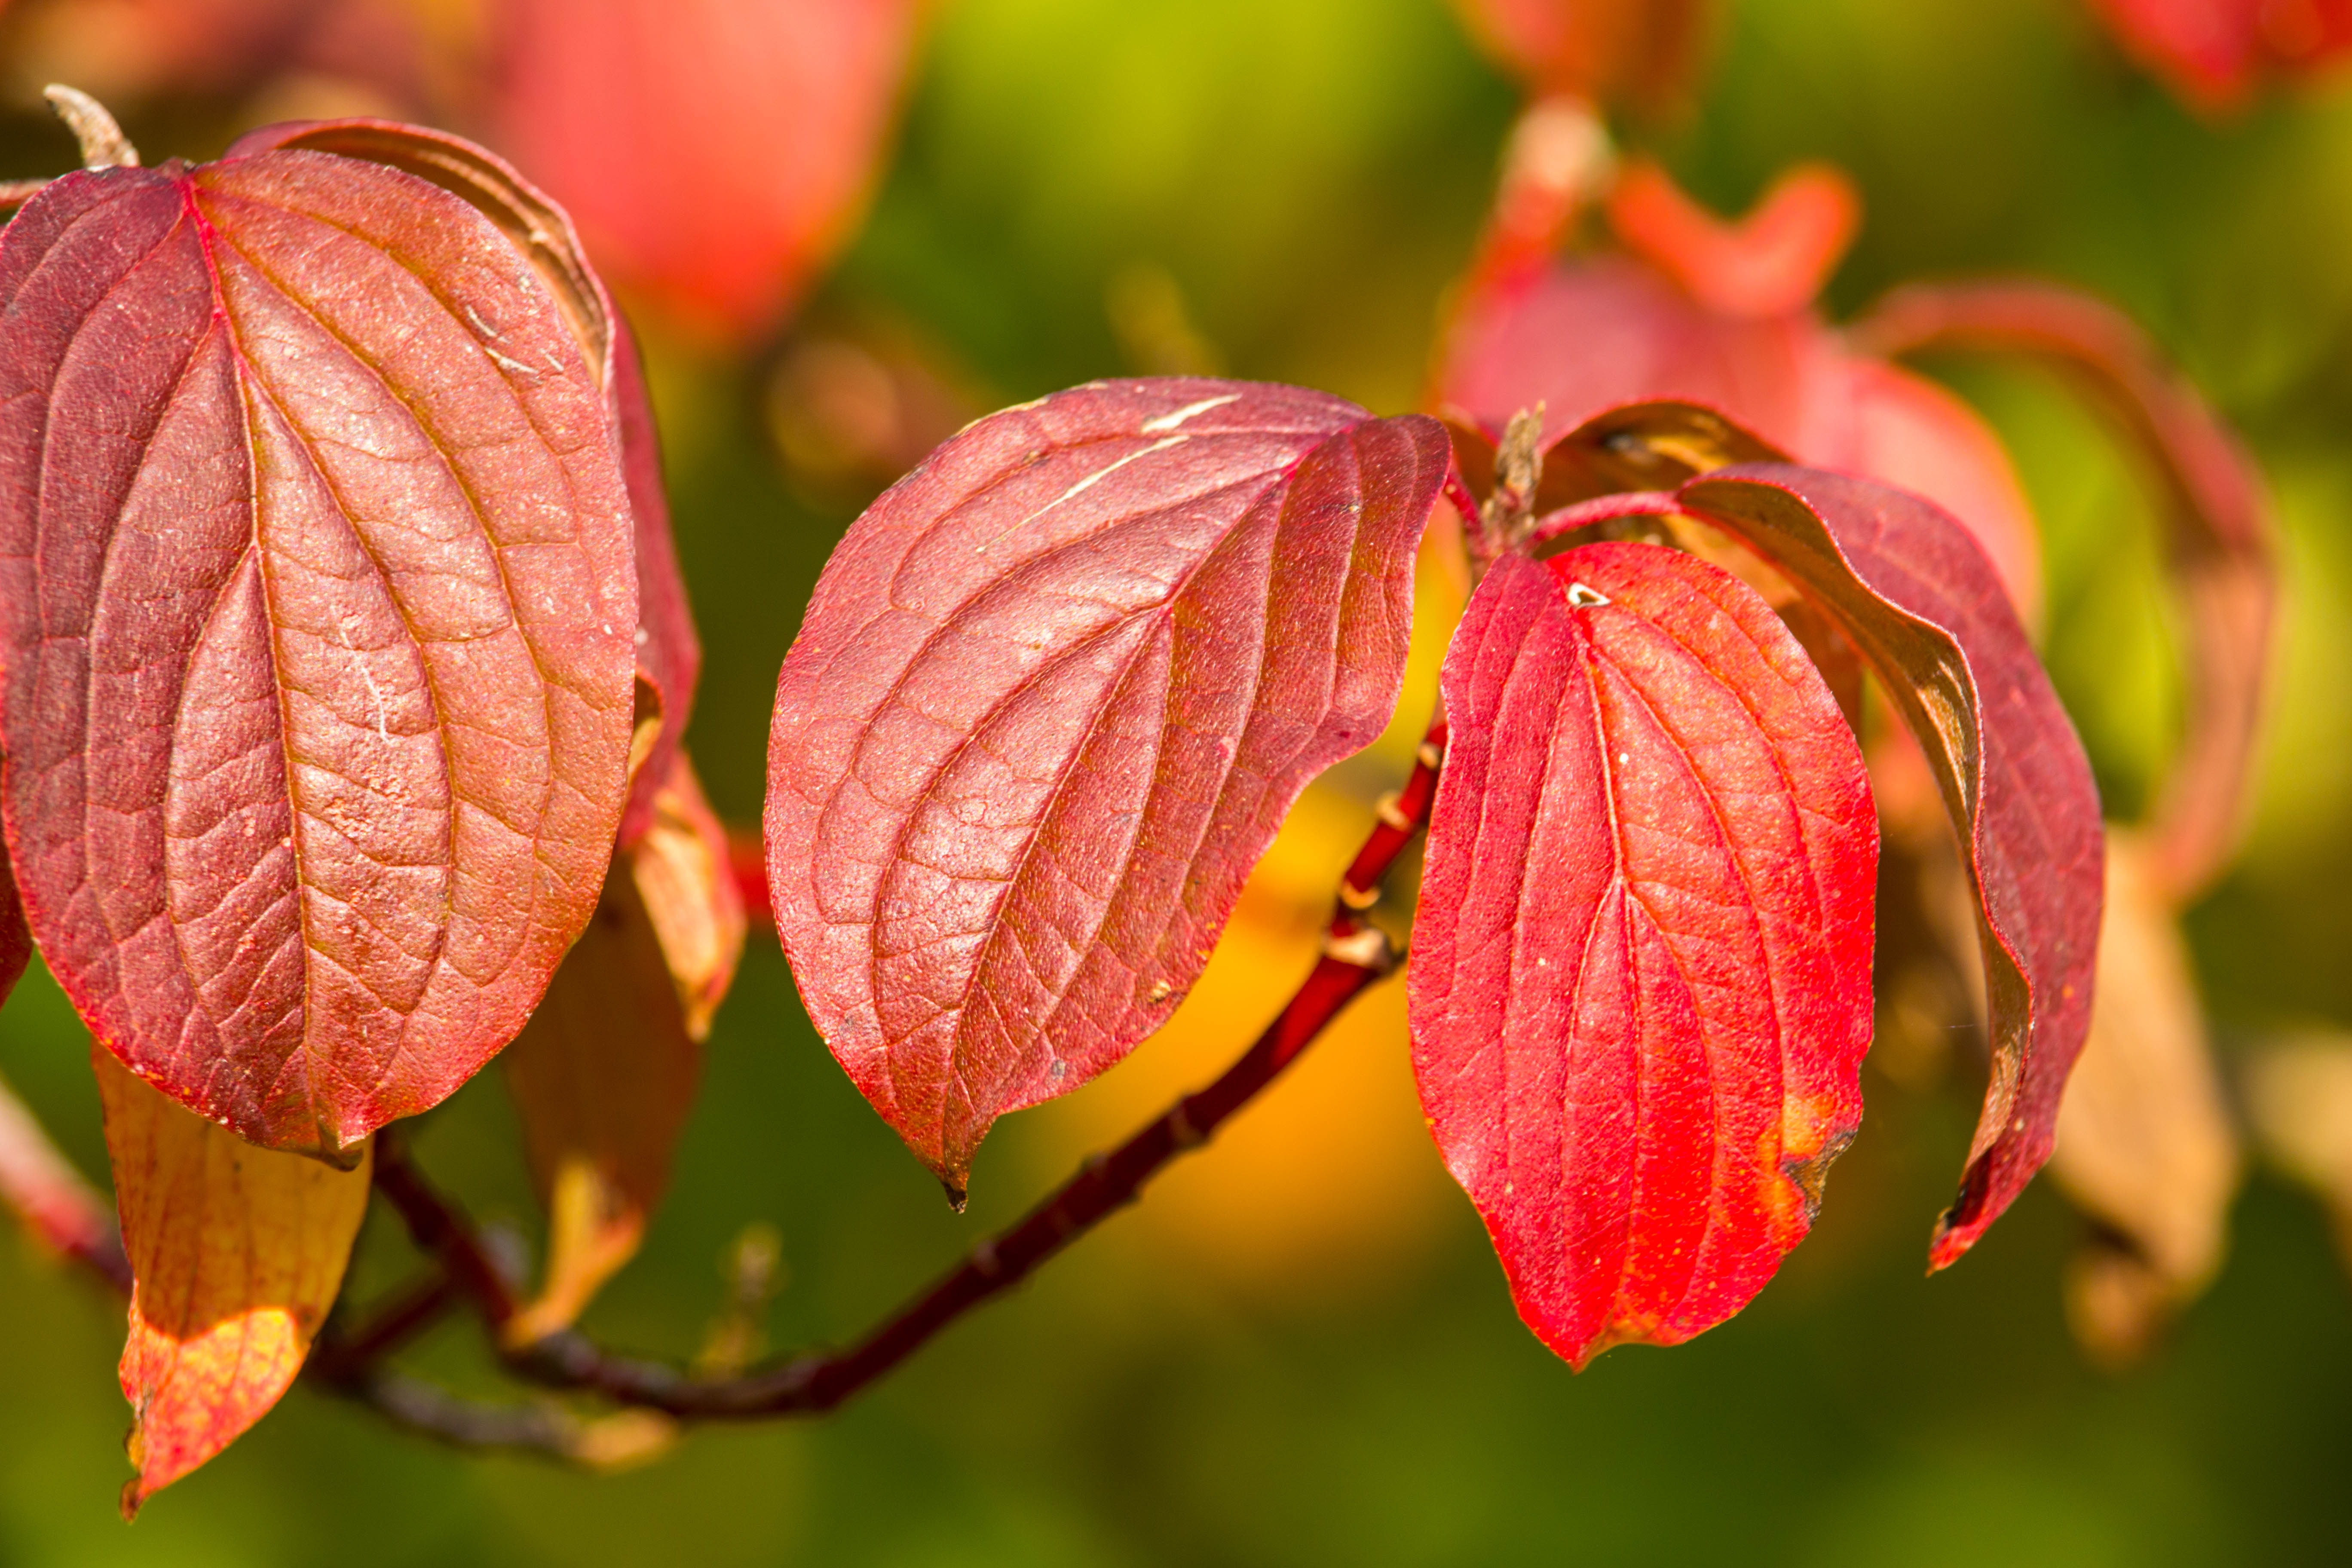
tree, nature, branch, blossom, plant, leaf, flower, petal, red, produce, autumn, botany, flora, season, close up, leaves, shrub, red leaves, fall foliage, leaves in the autumn, golden autumn, macro photography, colors of autumn, flowering plant, discoloration, woody plant, land plant